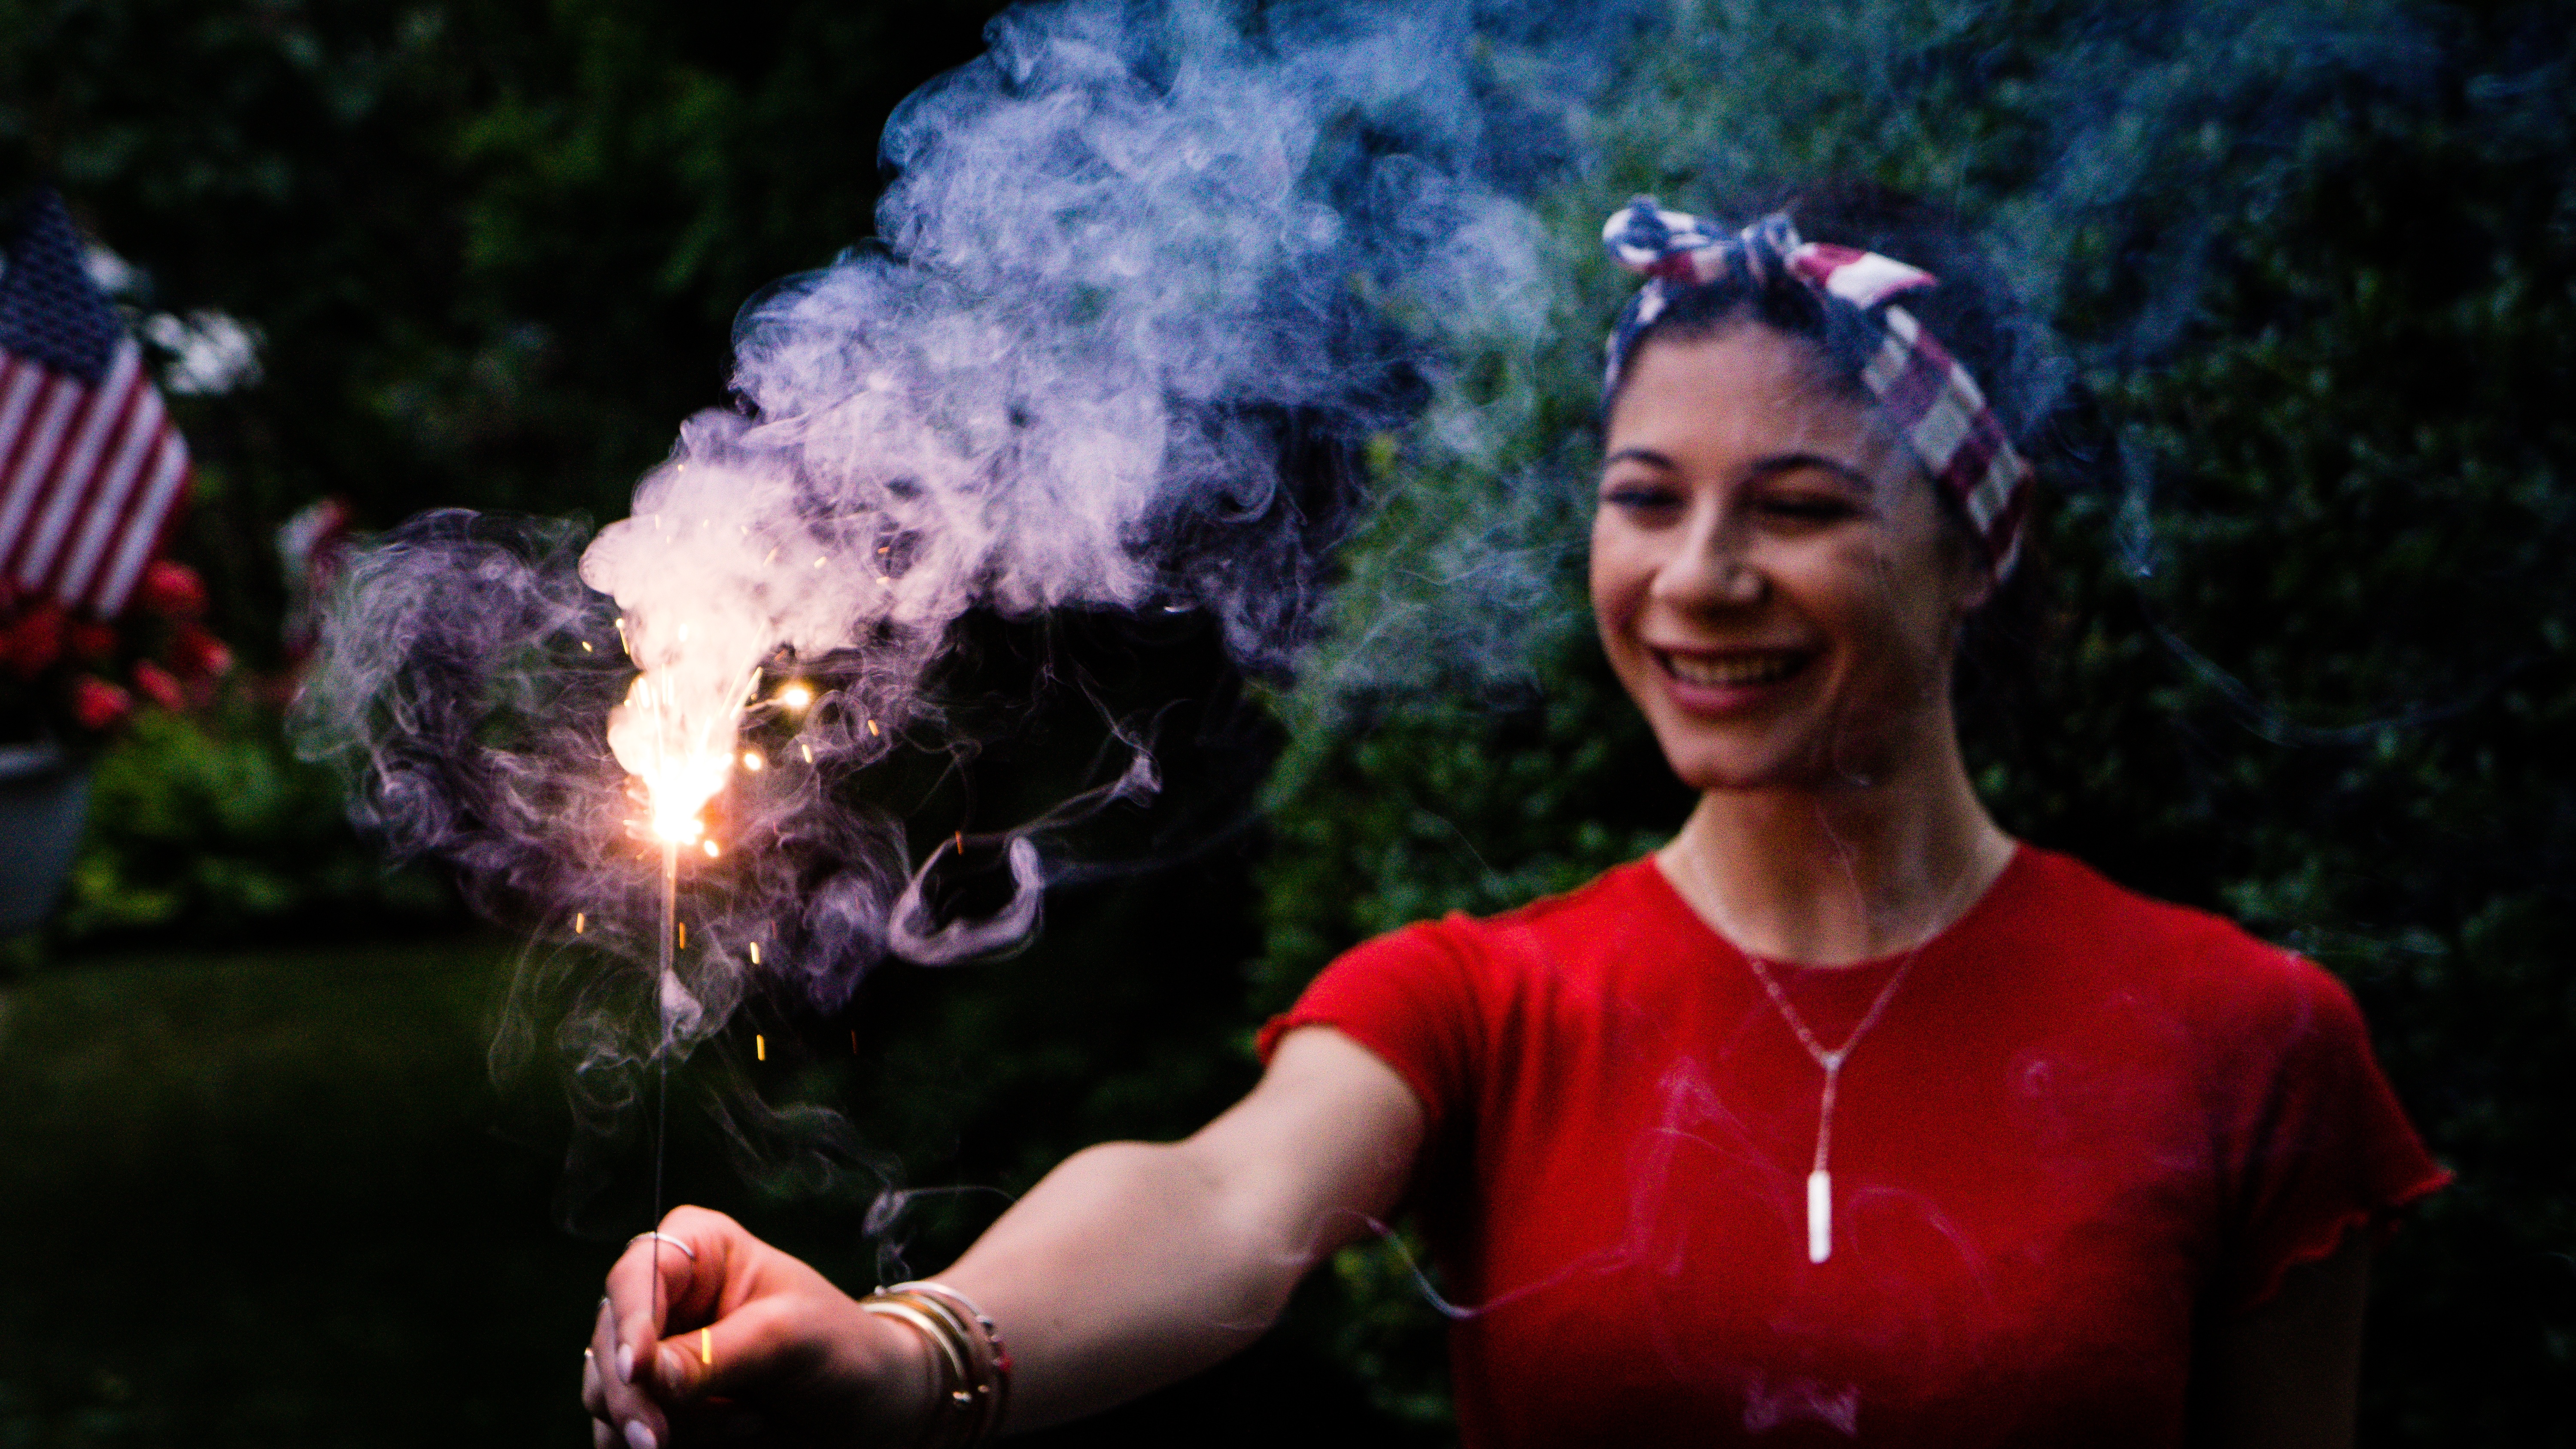
woman, flower, sparkler, firework, smile, happy, screenshot